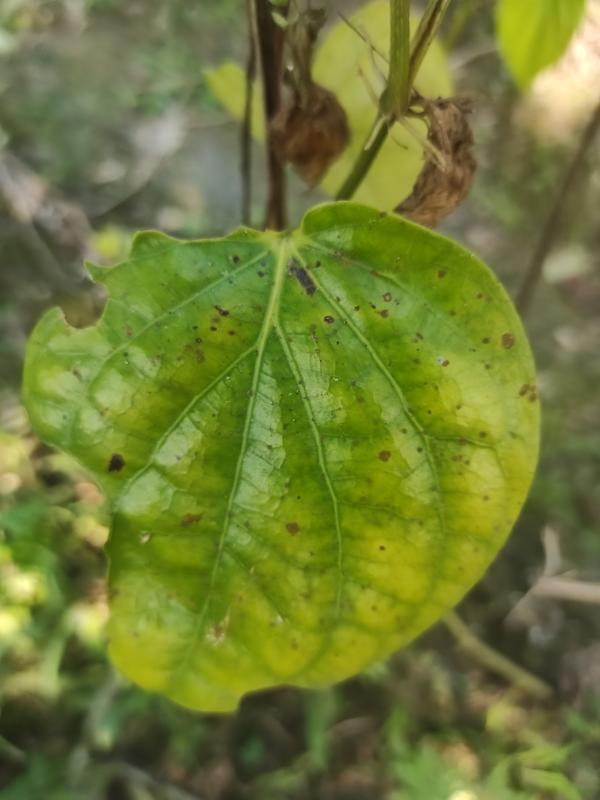
Label: Fungal_Brown_Spot_Disease